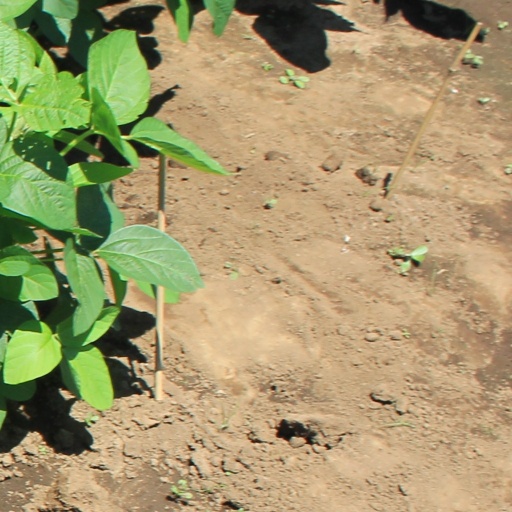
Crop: soybean